Priscilla Barnes

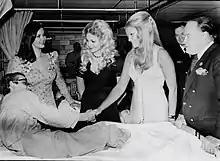
1972 Miss World - Miss USA Lynda Carter; Miss San Diego, Priscilla Barnes; and Miss Maryland, Betty Jo Grove spread Christmas cheer with Bob Hope at the National Naval Medical Center, Bethesda, MD.

Barnes' first break came when Bob Hope saw her in a local fashion show and invited her to join his troupe for a 1973 performance at Walter Reed Army Medical Center in Washington, D.C. She subsequently moved to Los Angeles to pursue a career in showbusiness. She appeared as an Amazon in "The New Original Wonder Woman" alongside Lynda Carter as the title character. Her second break came at 19 when she met Peter Falk, who offered her a one-line part in an episode of "Columbo". This led to a series of bit parts in films such as "The Seniors" (1978) and "Delta Fox" (1979).